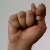
The image shows a hand gesture representing the letter 'T' in Indian Sign Language.